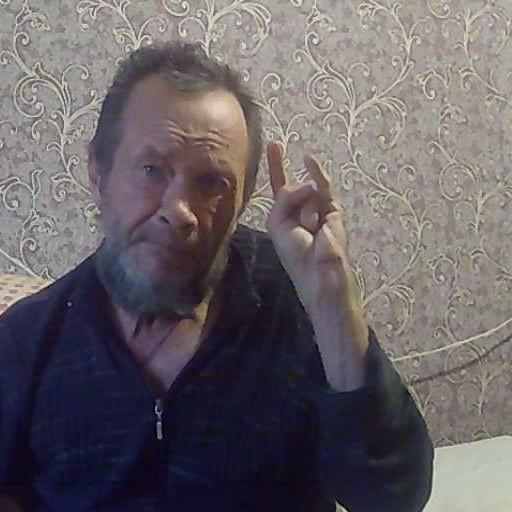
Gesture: rock